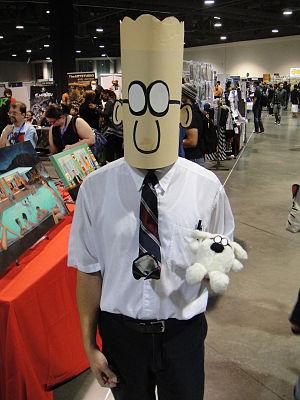
Dilbert est une série télévisée d'animation américaine en 30 épisodes de 22 minutes, créée par Scott Adams d'après son personnage de comic et diffusée entre le 25 janvier 1999 et le 25 juillet 2000 sur le réseau UPN. En France, la série a été diffusée à partir du 12 février 2000 sur Canal+ et au Québec, sur Télétoon.